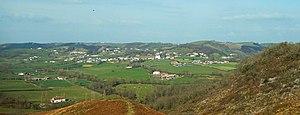
Vue générale du village d'Isturitz et de la vallée de l'Arbéroue, depuis la colline Gaztelu. On aperçoit à droite la tour ruinée du château Rocafort.
Isturits est une commune française située dans le département des Pyrénées-Atlantiques, en région Nouvelle-Aquitaine.